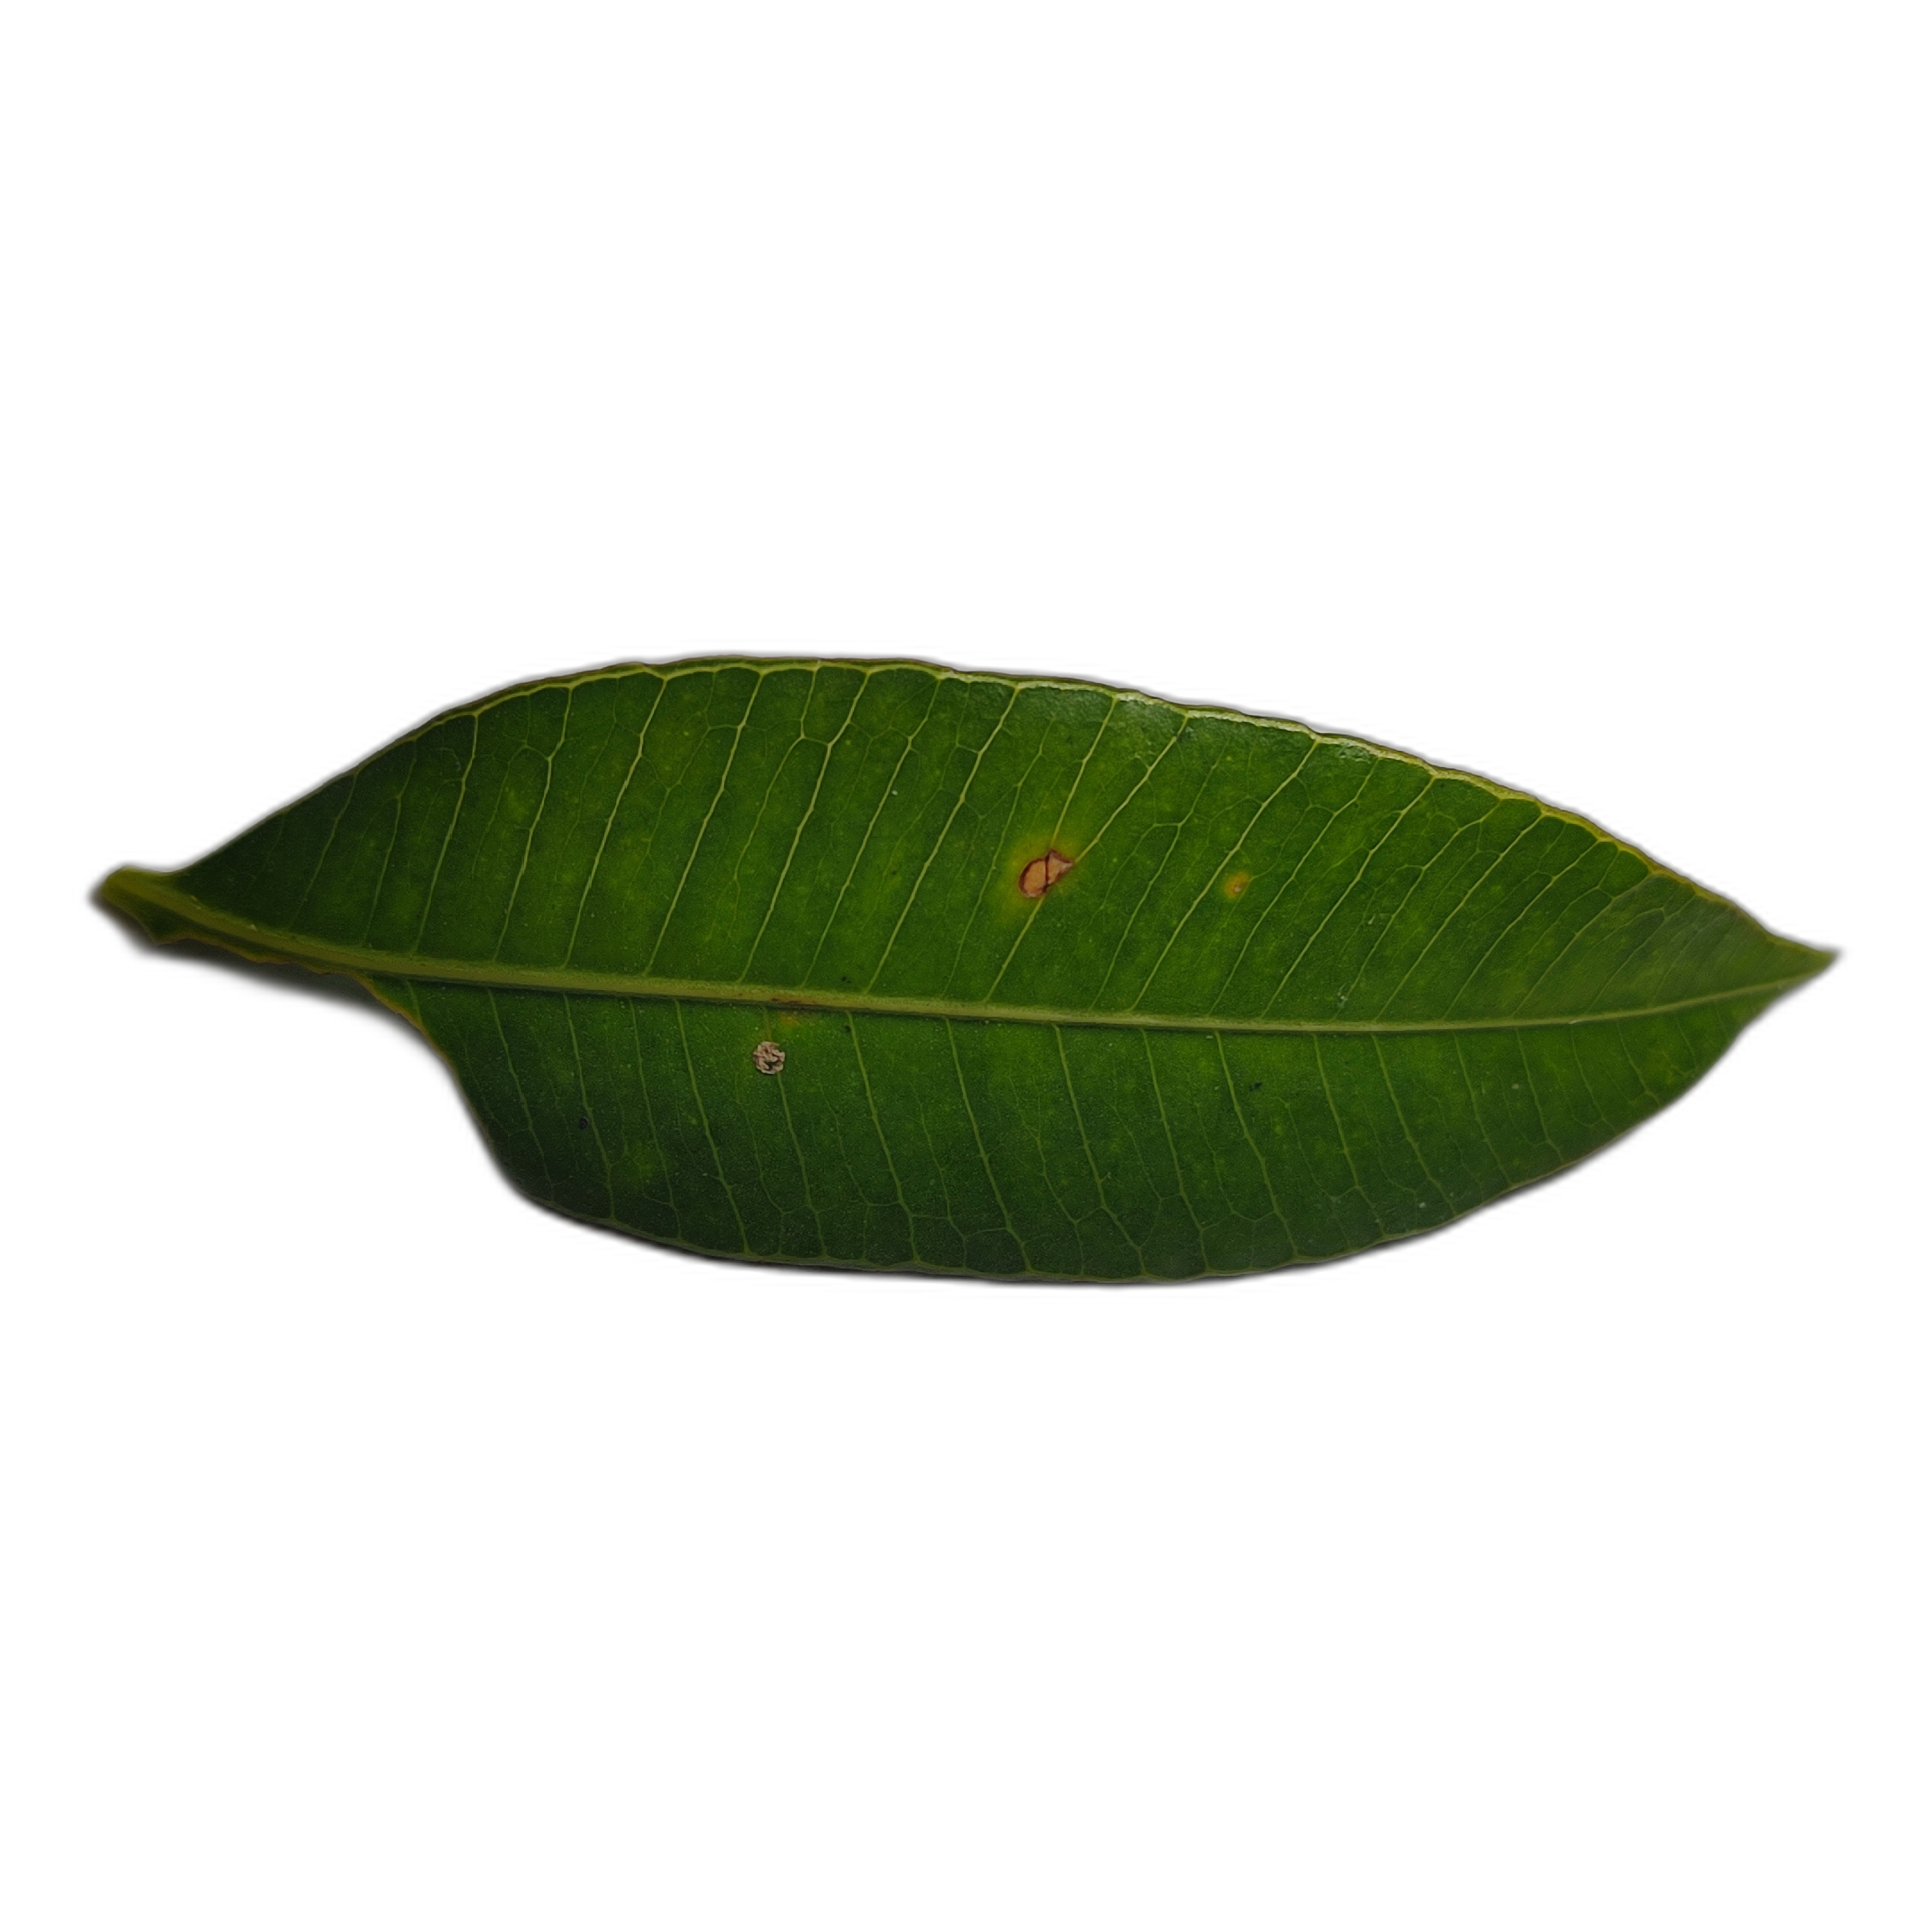
Label: healthy